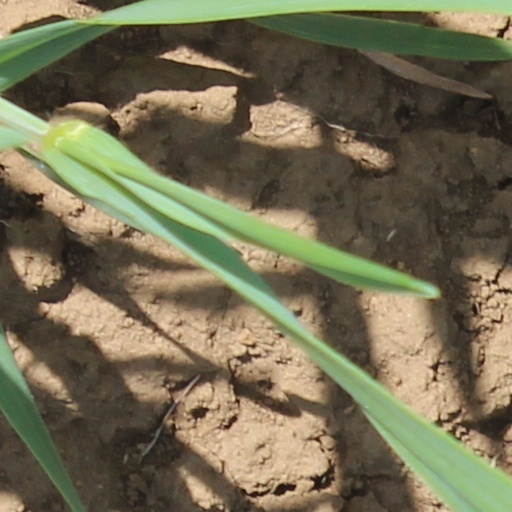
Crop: wheat